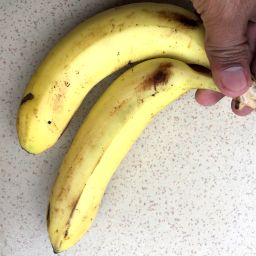
Fruit: Banana
Quality: Good